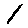
Label: 1